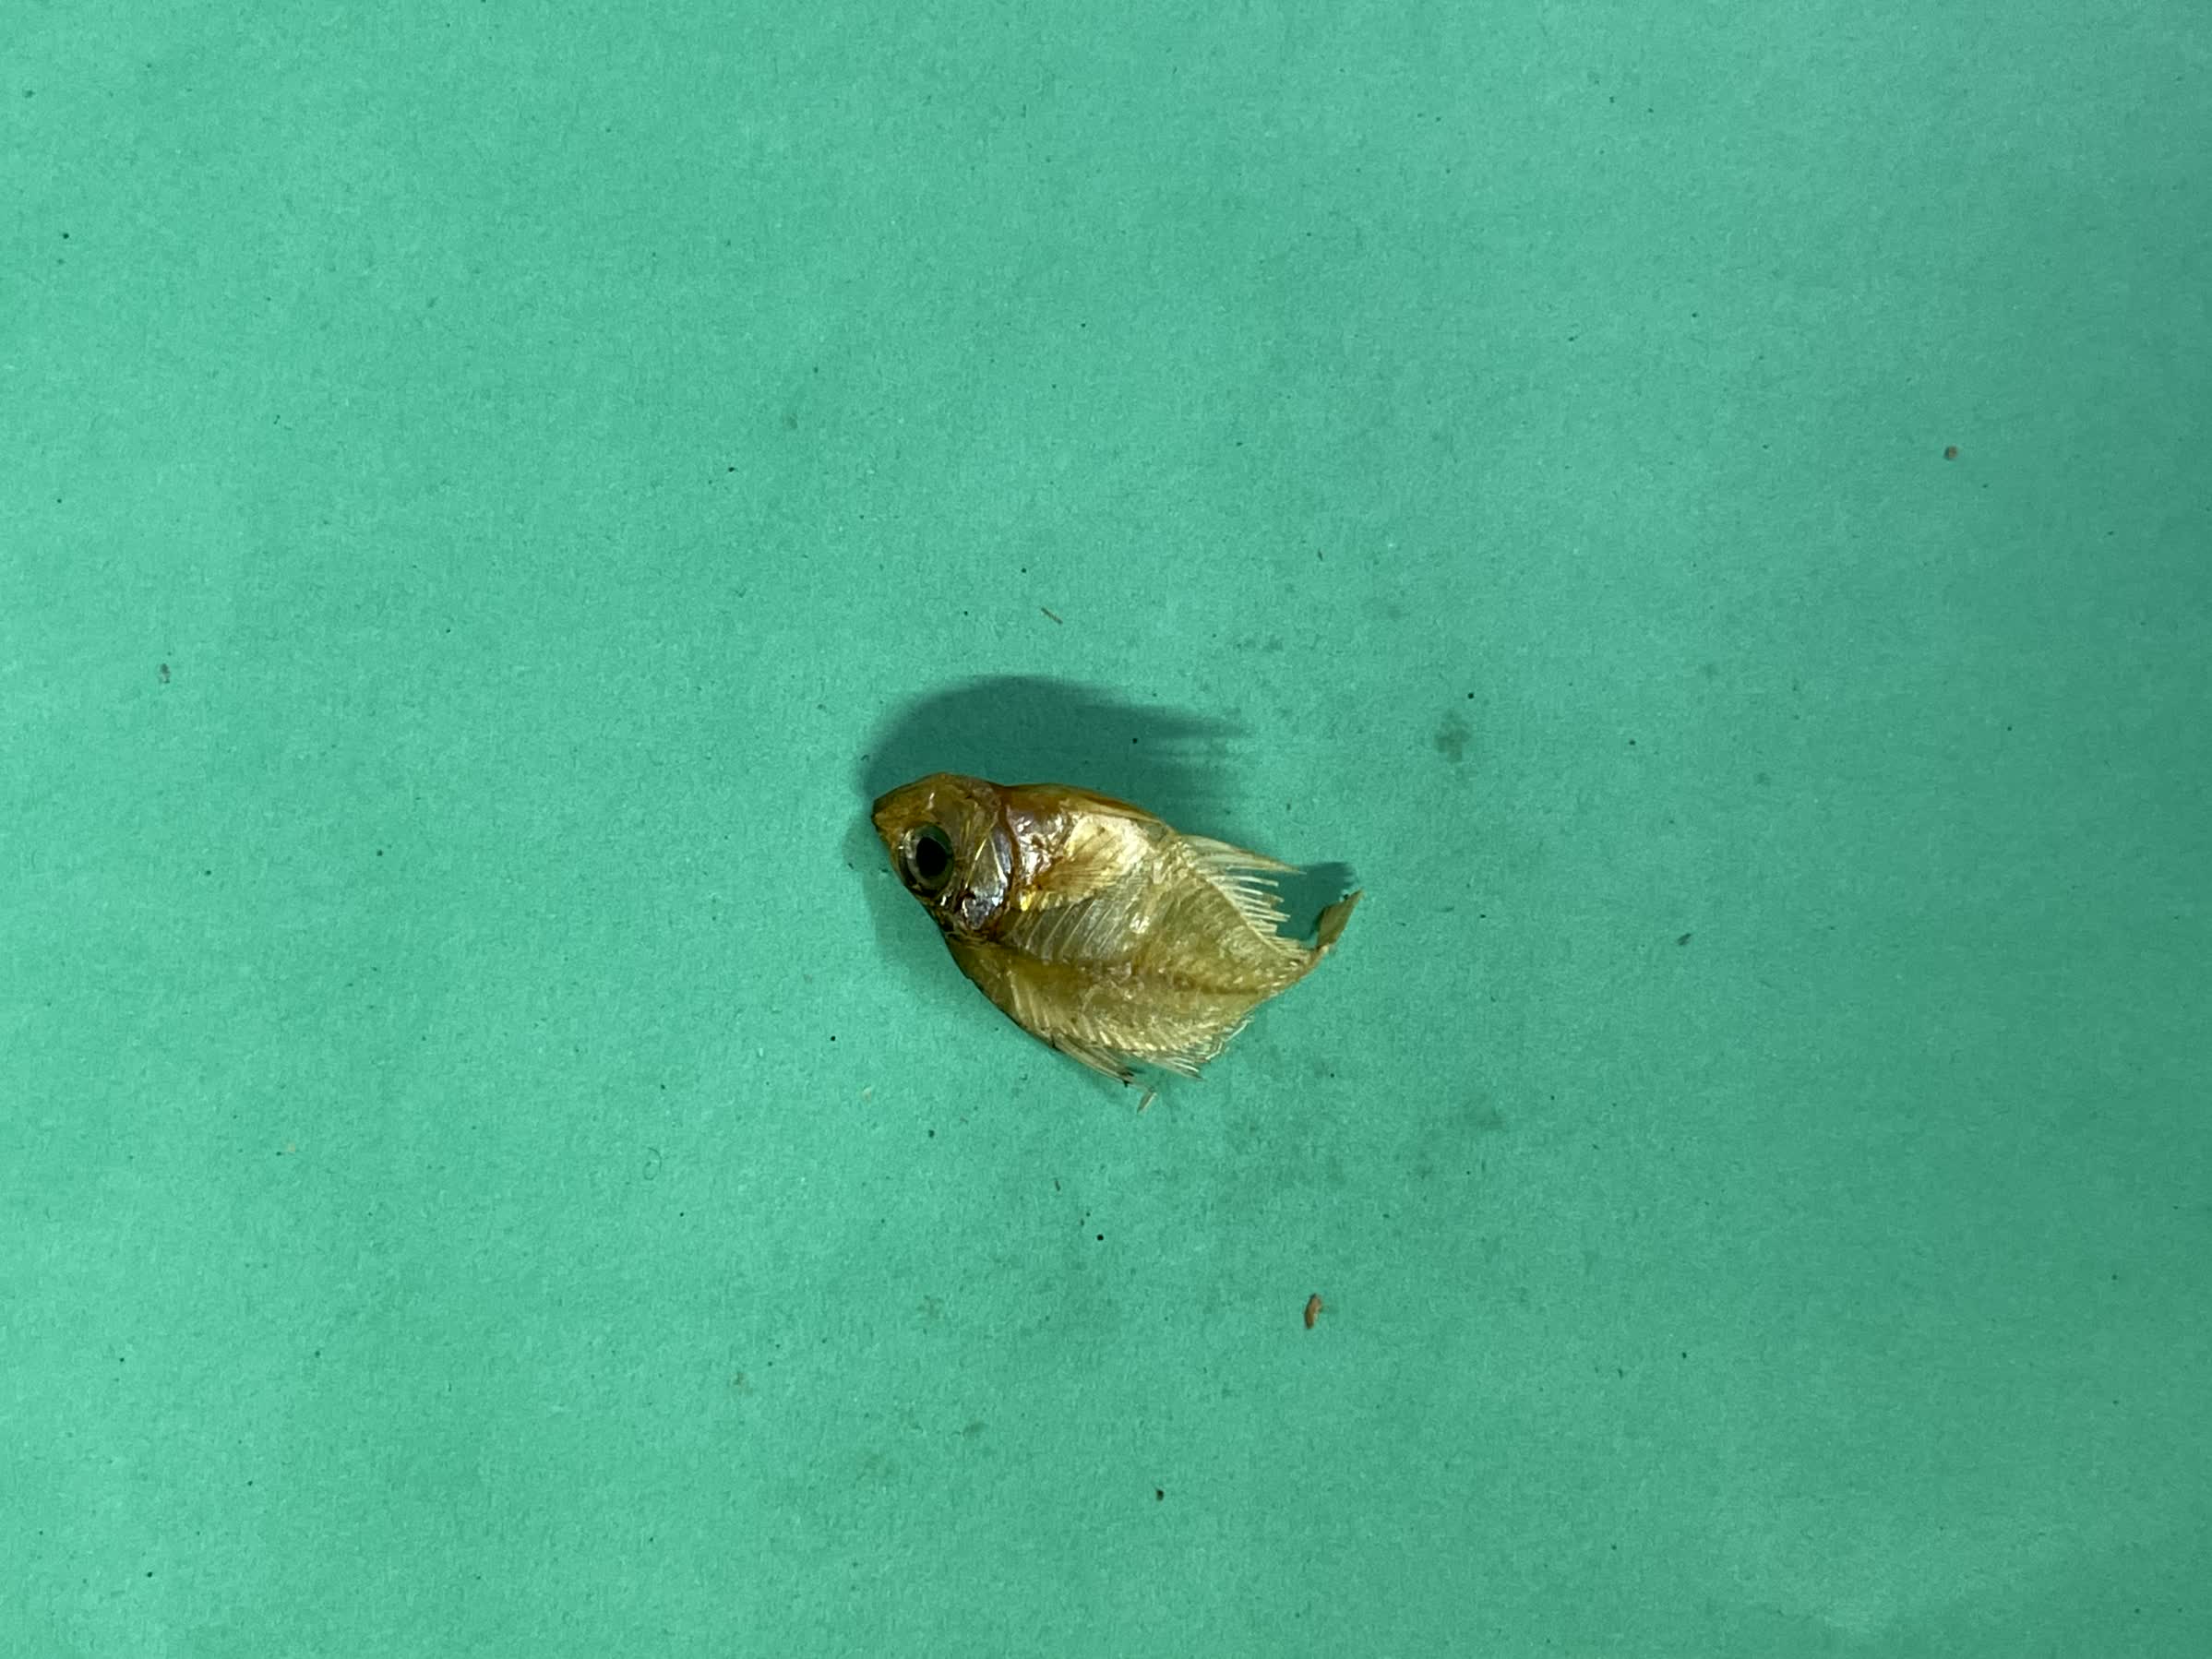
Species: Chanda